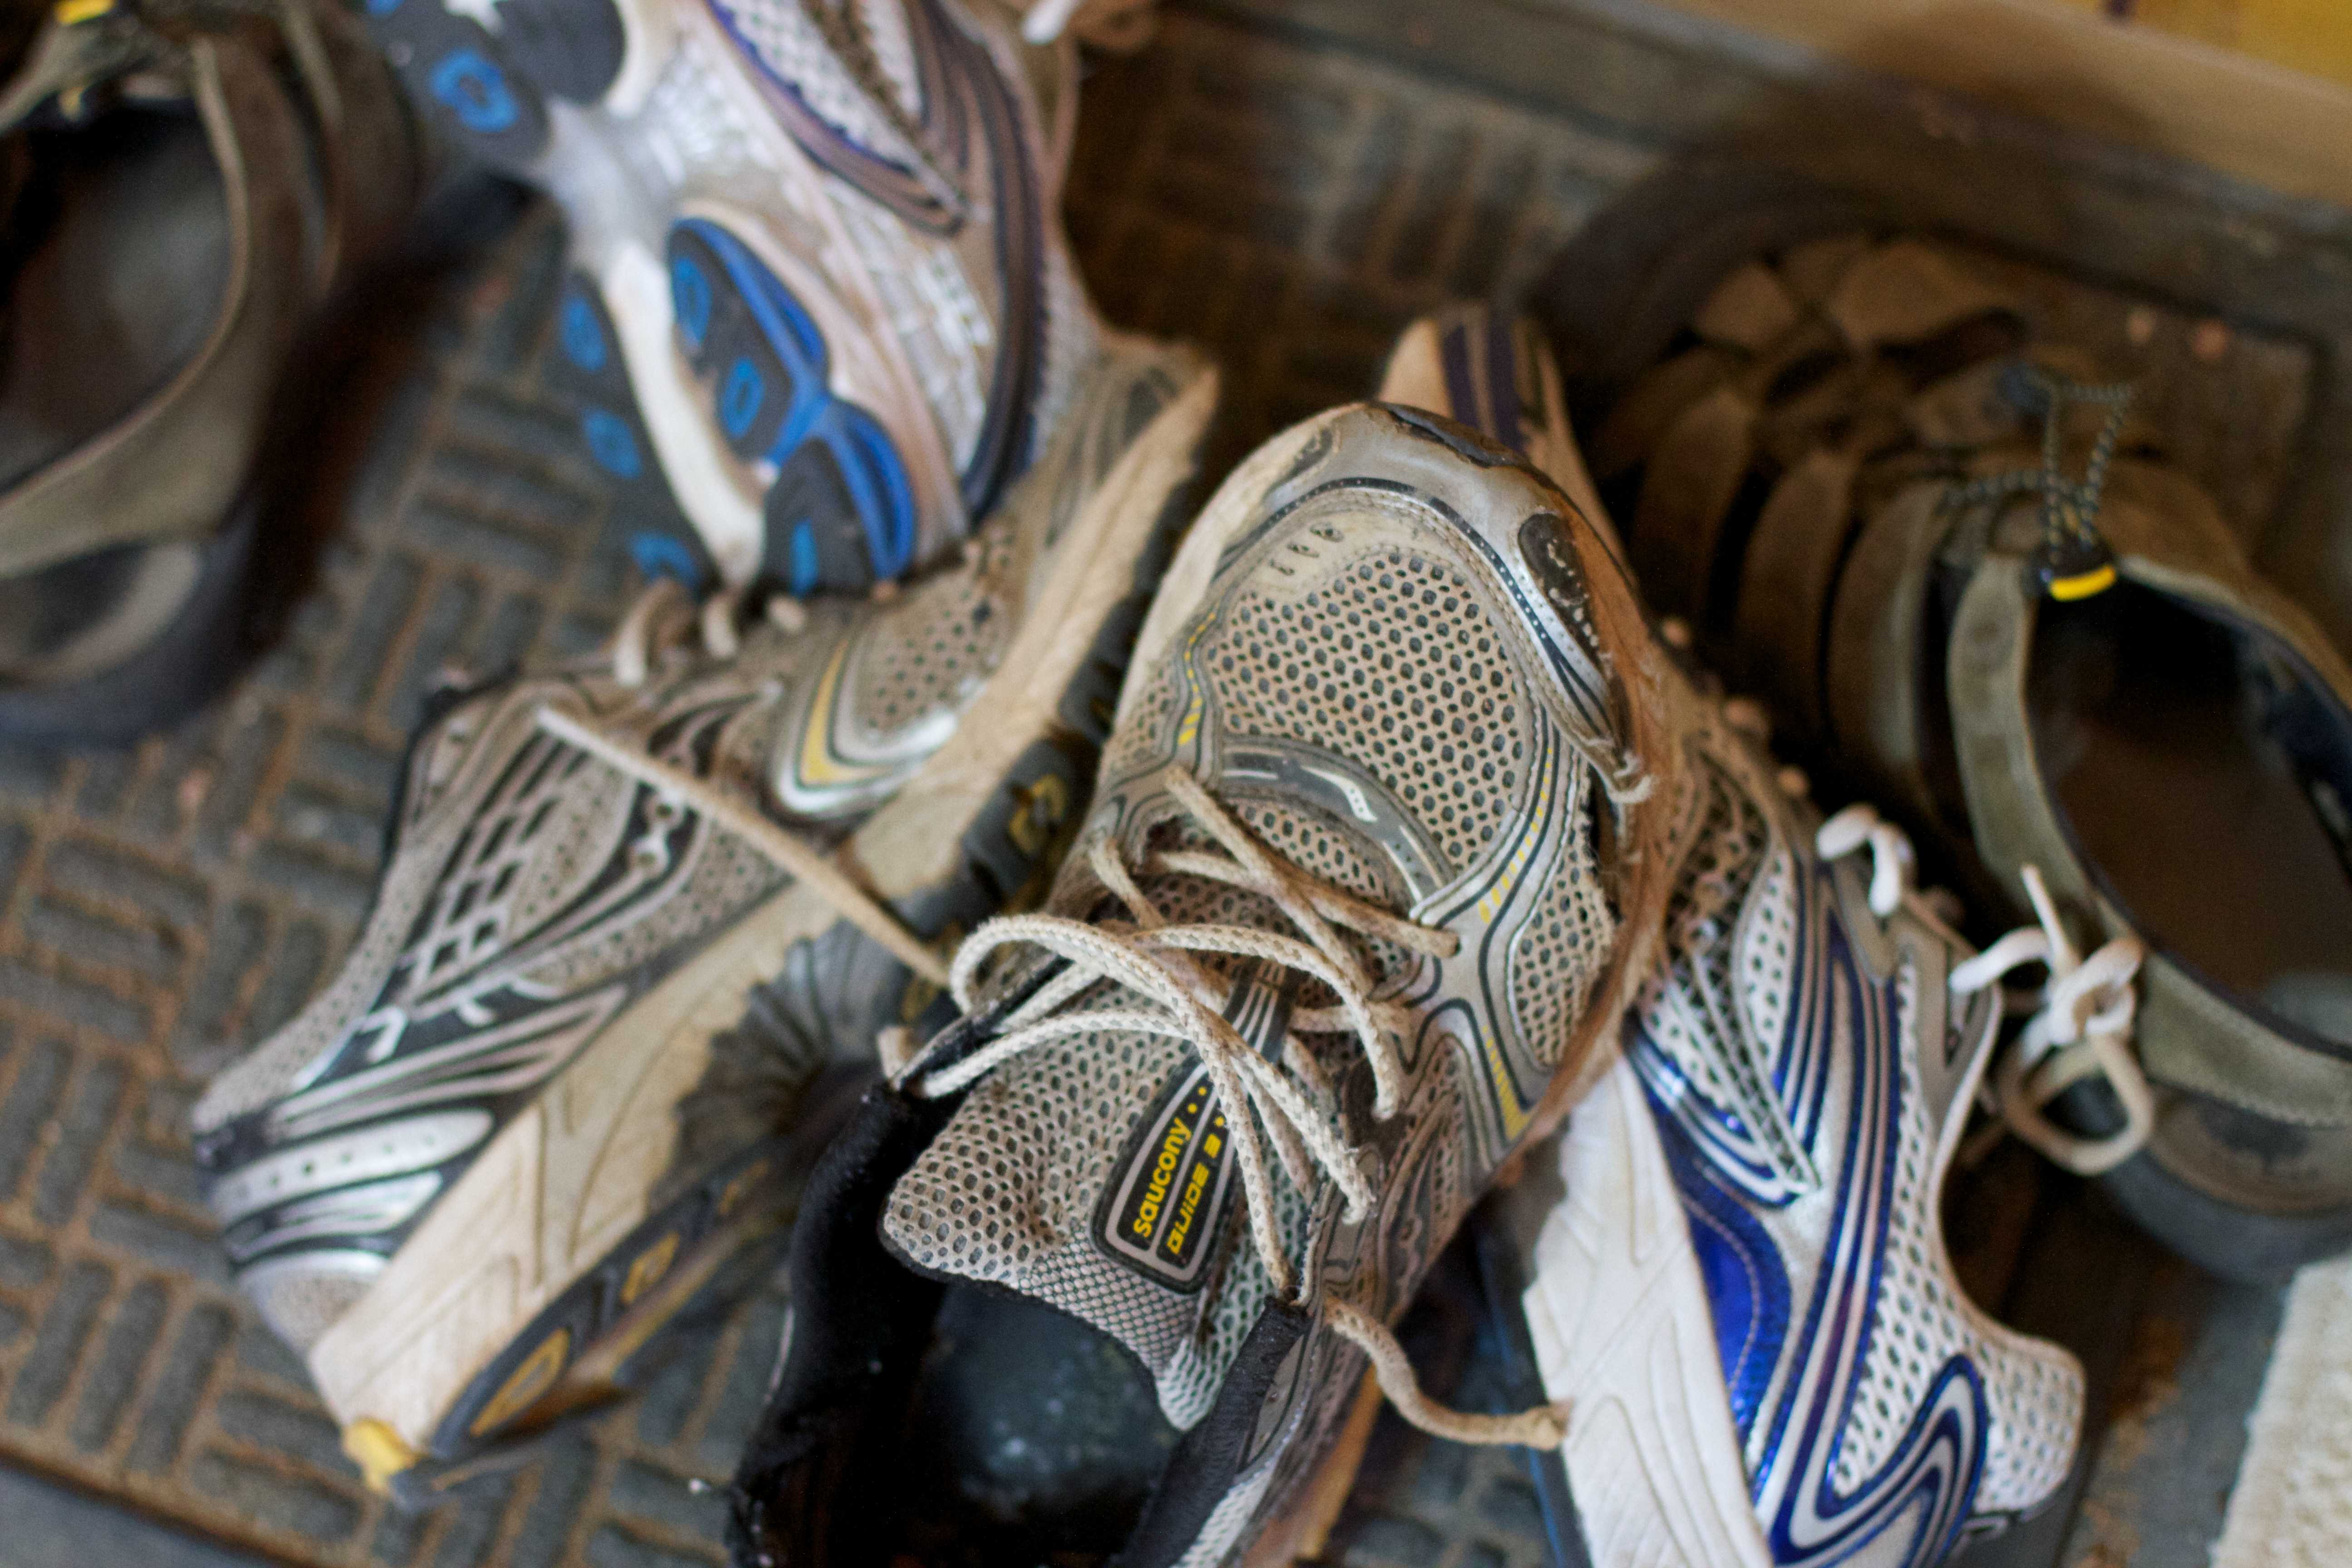
shoe, spring, blue, shoes, sneakers, footwear